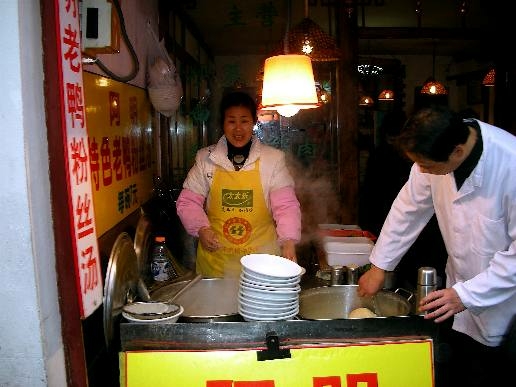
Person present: Yes